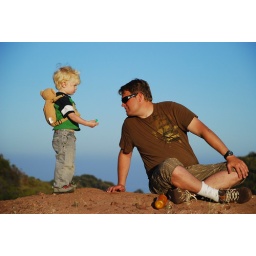
male bonding over a microscopic toy train